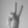
ASL letter: V